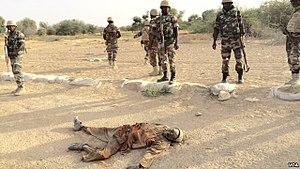
Militaires nigériens et cadavre d'un présumé combattant de Boko Haram en mars 2015 près de Diffa.
La bataille de Bosso a lieu le 6 février 2015 à Bosso, ville du sud du Niger, pendant l'insurrection de Boko Haram. Elle s'achève par une victoire des forces armées tchadiennes et nigériennes, parvenues à repousser les djihadistes.
L'insurrection djihadiste au Nigeria ou insurrection de Boko Haram est un conflit armé qui éclate en 2009 dans le nord du Nigeria. Cette guerre oppose l'État nigérian, le Cameroun, le Tchad et le Niger aux groupes salafistes djihadistes de Boko Haram et Ansaru, dont le but est d'établir un califat et d'instaurer la charia.